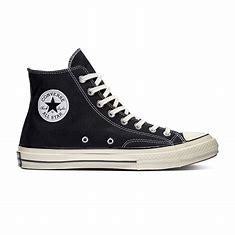
Brand: Converse
Model: Chuck Taylor All Star 1970S